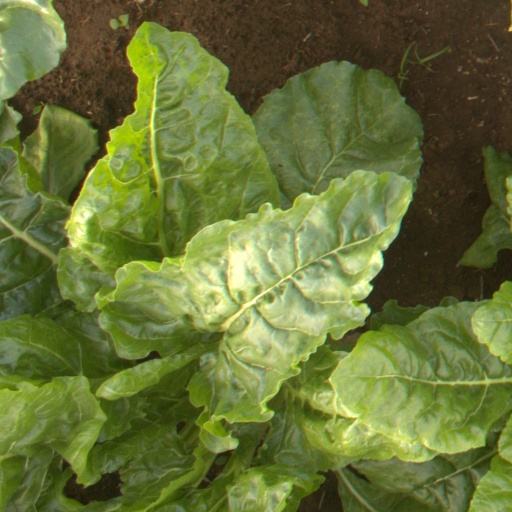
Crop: sugar beet